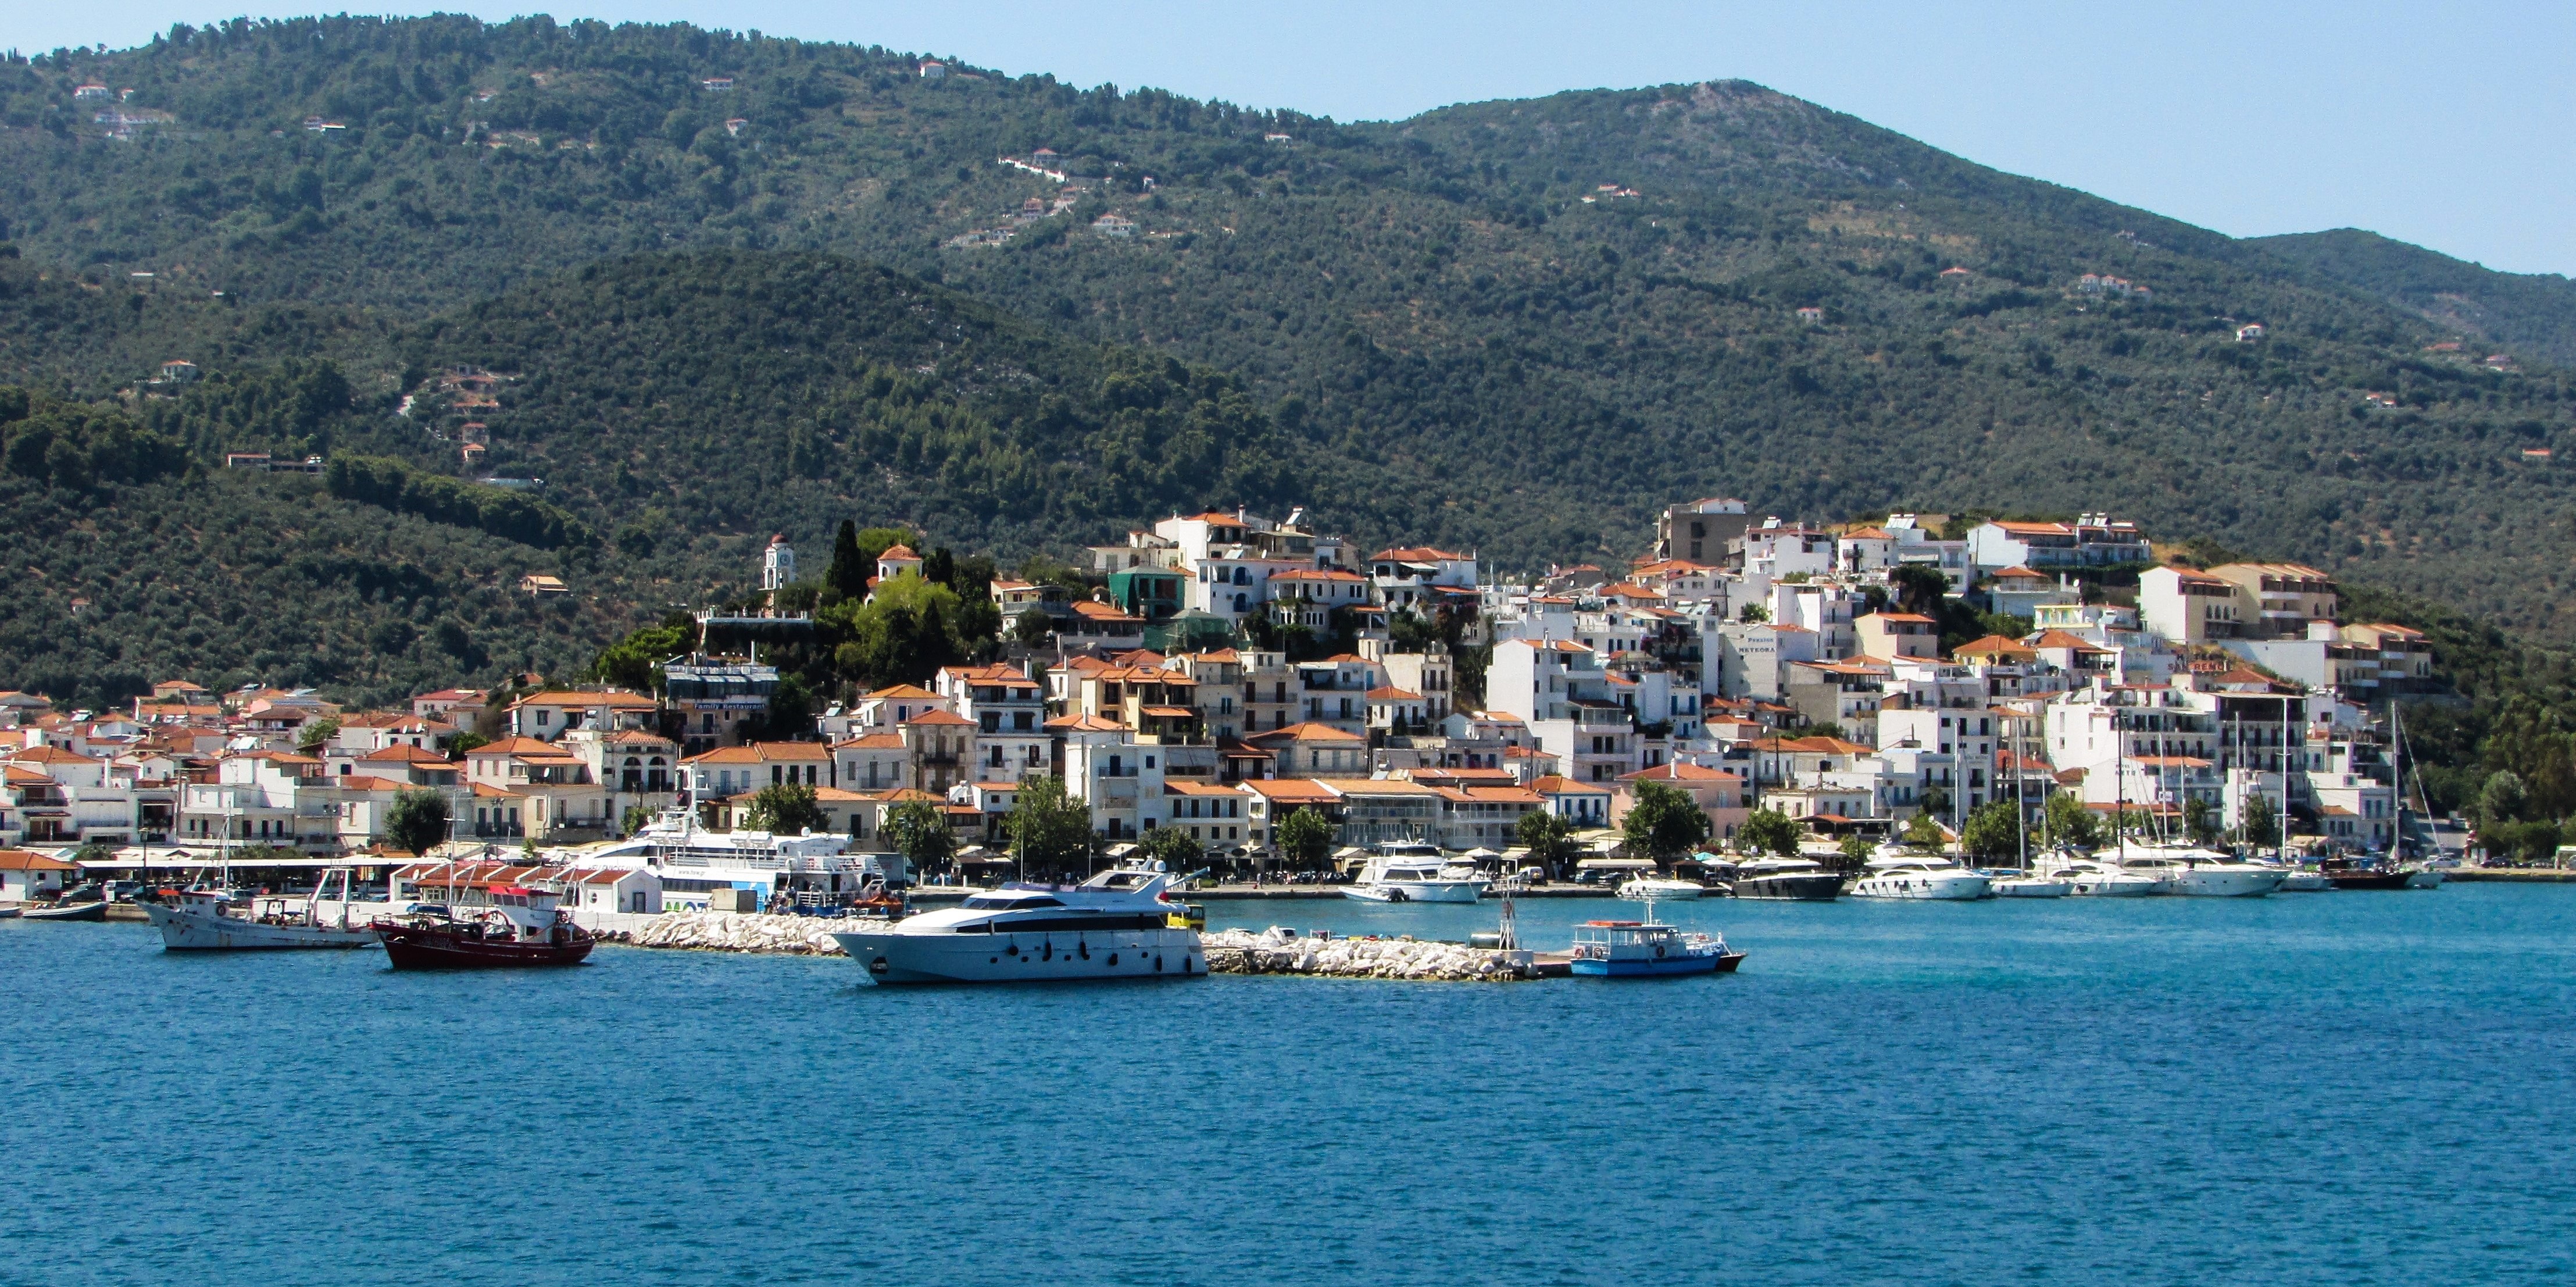
sea, coast, town, summer, vacation, travel, greek, mediterranean, vehicle, bay, island, harbor, marina, port, tourism, greece, skiathos, aegean, sporades